Katoaga

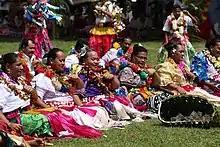
Women's dances for Assumption Day 2019

For anthropologist Dominique Pechberty, "katoaga" is akin to the potlatch analyzed by Marcel Mauss. It's a ceremony of gifts and counter-gifts, where wealth circulates and confers prestige on those who give it. Thus, it is not the possession of material goods, but rather the ability to give in large quantities, that establishes a person's honor. Conversely, someone arriving at a big party with a small pig will be ridiculed. On the other hand, these gifts are mandatory to maintain one's rank. "The thing given is a source of "mana" (power) and obliges the giver to give back, if possible with greater splendor".